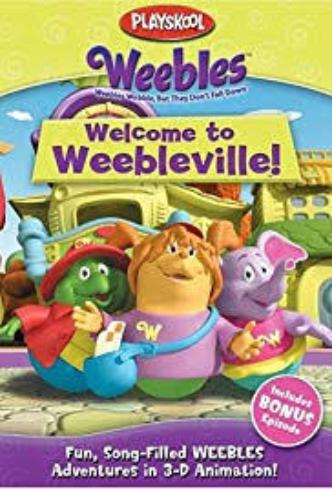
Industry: Leisure